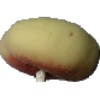
Label: Peach Flat 1